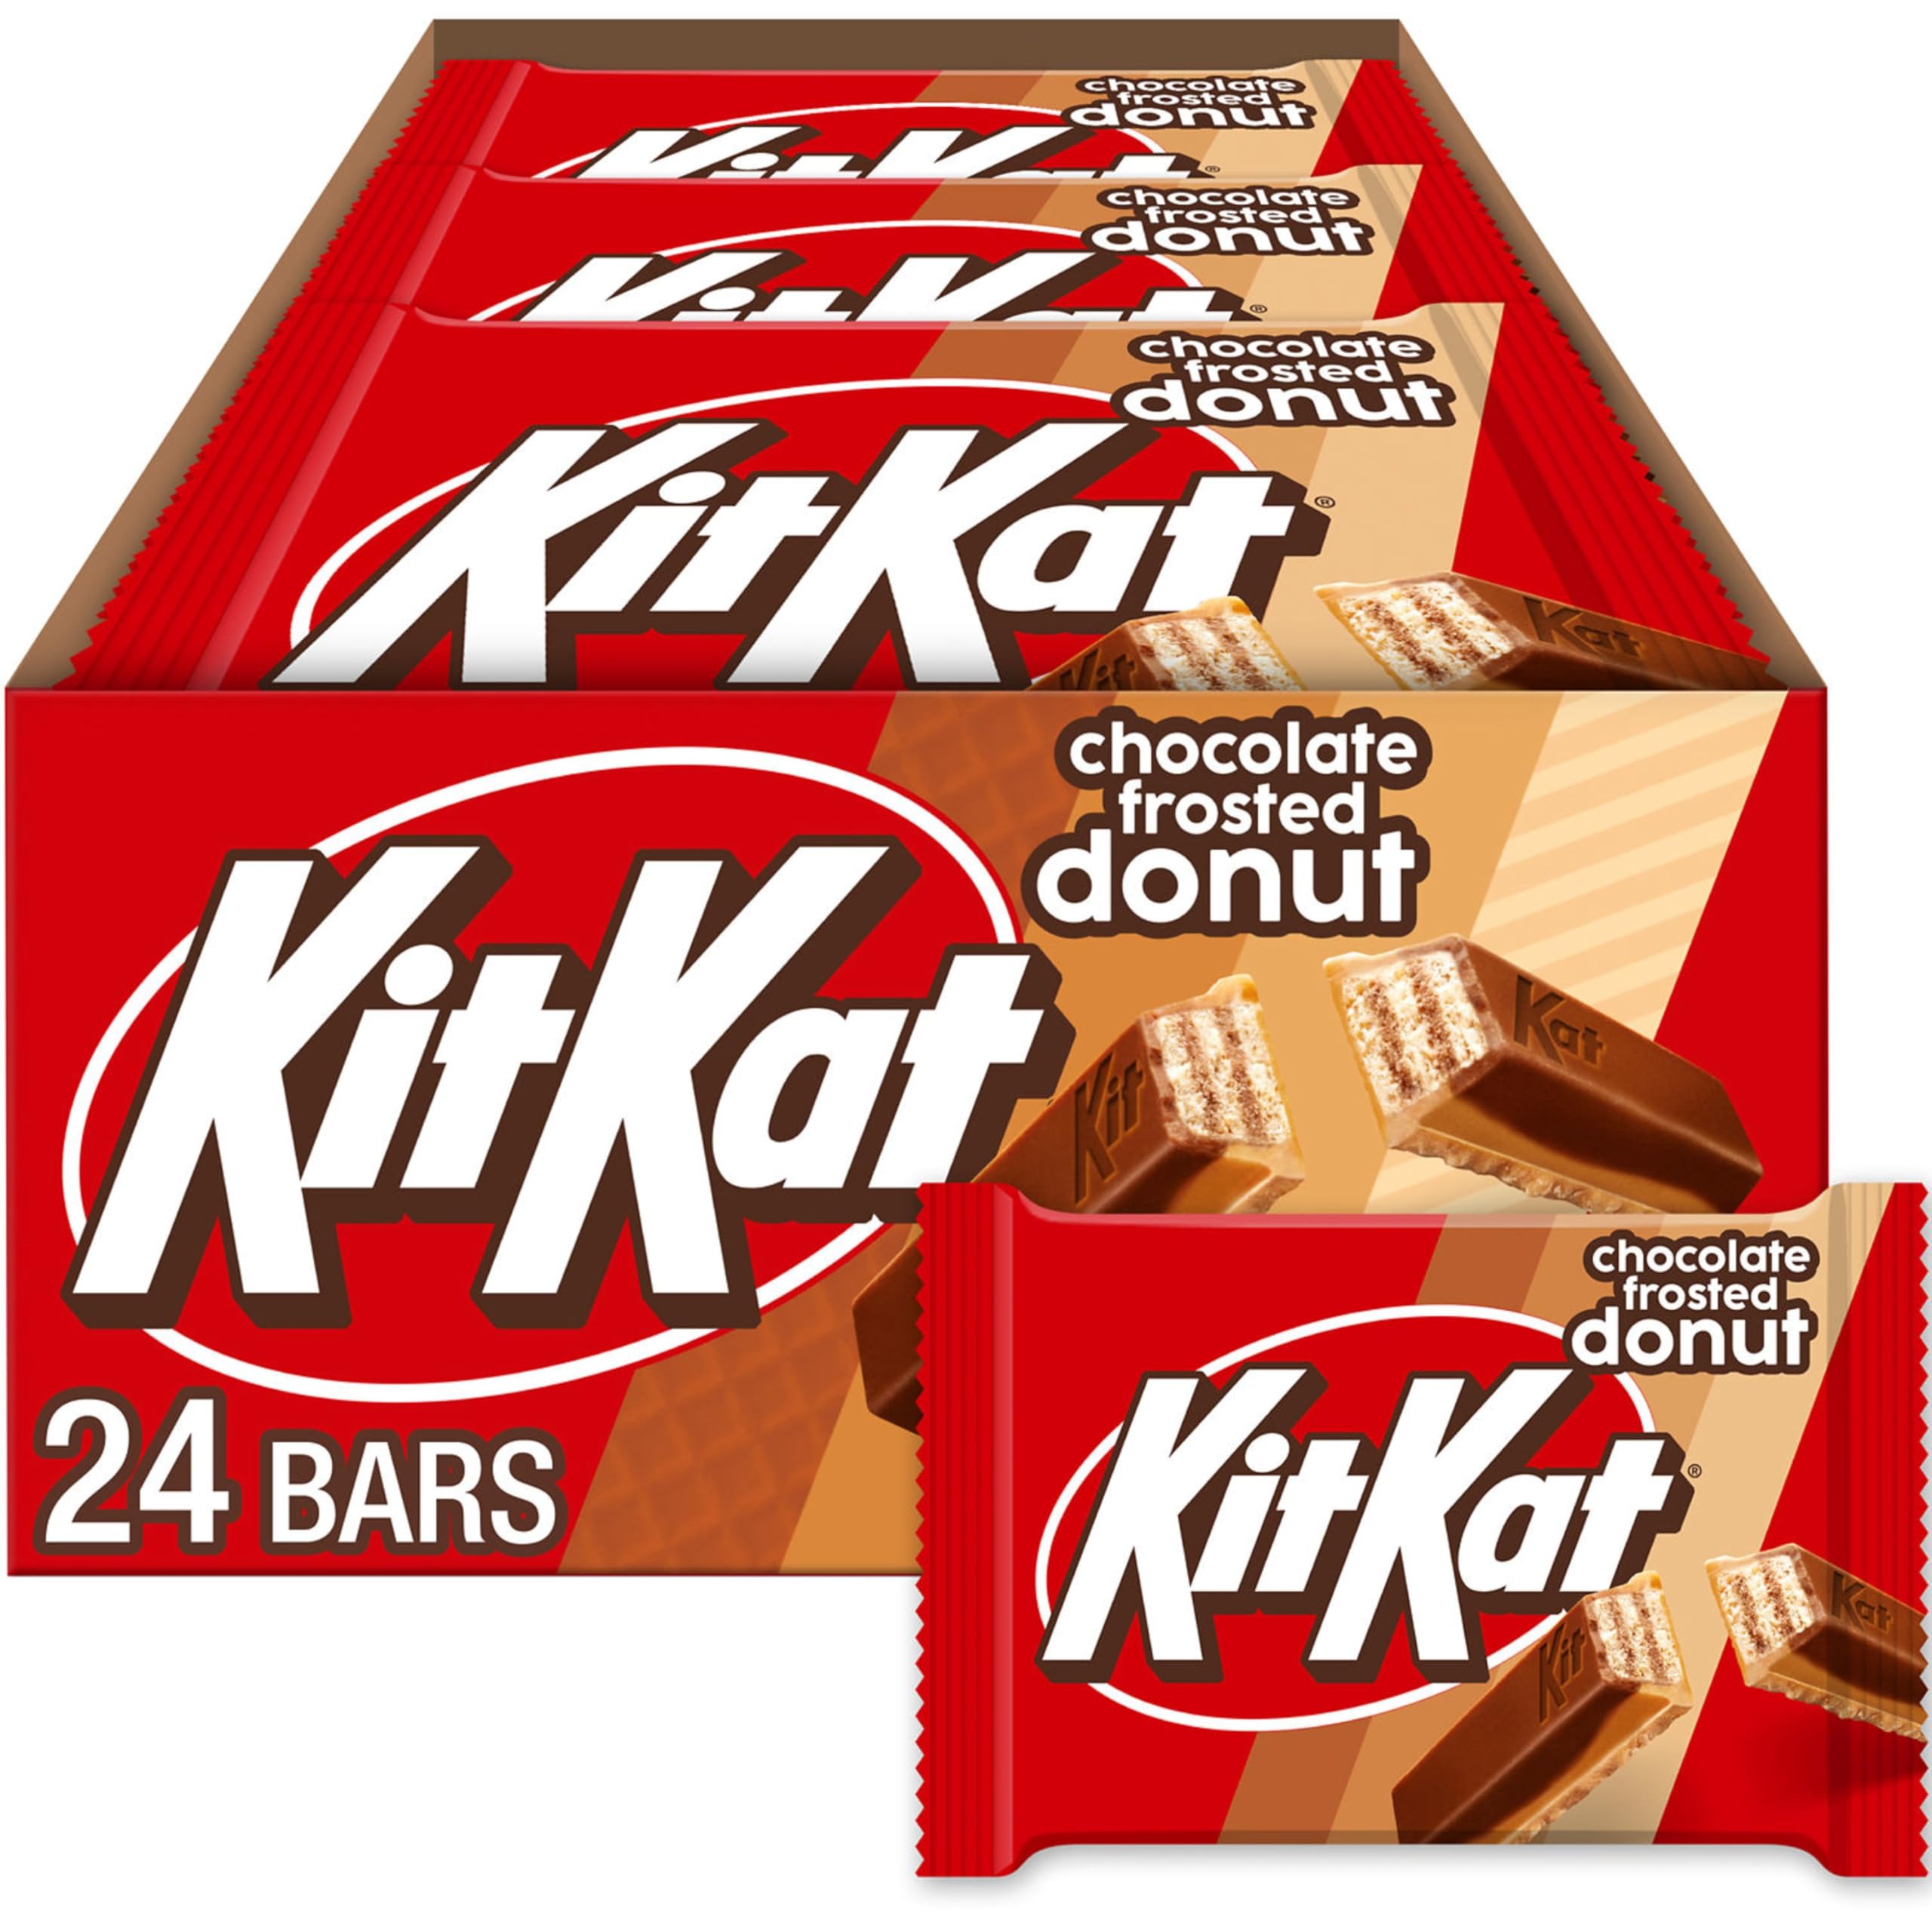
Item Name: KIT KAT Chocolate Donut Flavored Wafer Candy Bars, 1.5 oz (24 Count)
Bullet Point 1: Contains twenty four (24) 1.5-ounce KIT KAT Chocolate Frosted Donut Flavored Wafer Candy Bars in a bulk box
Bullet Point 2: Indulge in a sweet treat with KIT KAT wafer bars covered in chocolate frosted donut flavored creme
Bullet Point 3: Kosher certified and enveloped in chocolate frosted donut flavored milk chocolate and creme, these wafer bars will transport you to a new level of deliciousness
Bullet Point 4: Add a bit of flavor to school lunch boxes, birthday party favors and anniversary gifts with KIT KAT wafer candy
Bullet Point 5: Crispy wafer bars coated in chocolate frosted donut flavored creme make the perfect gift during Valentine's Day, Easter, Halloween and Christmas celebrations
Value: 36.0
Unit: Ounce

Price: 20.345